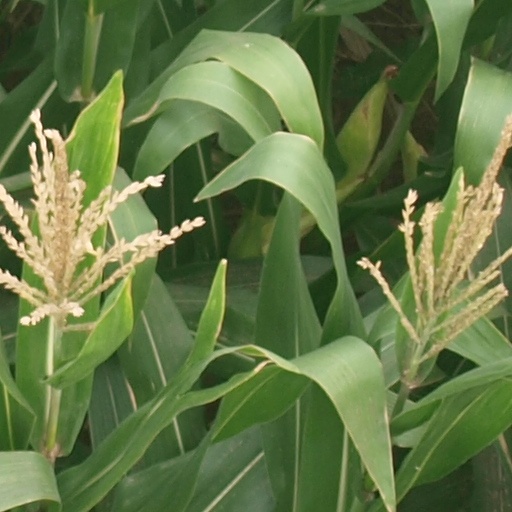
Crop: maize; corn